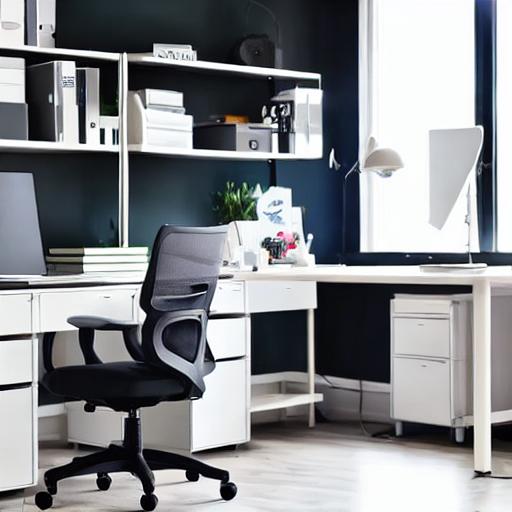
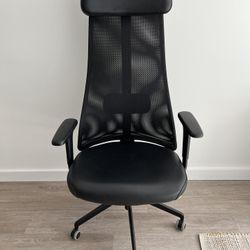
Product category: items_chair
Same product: no